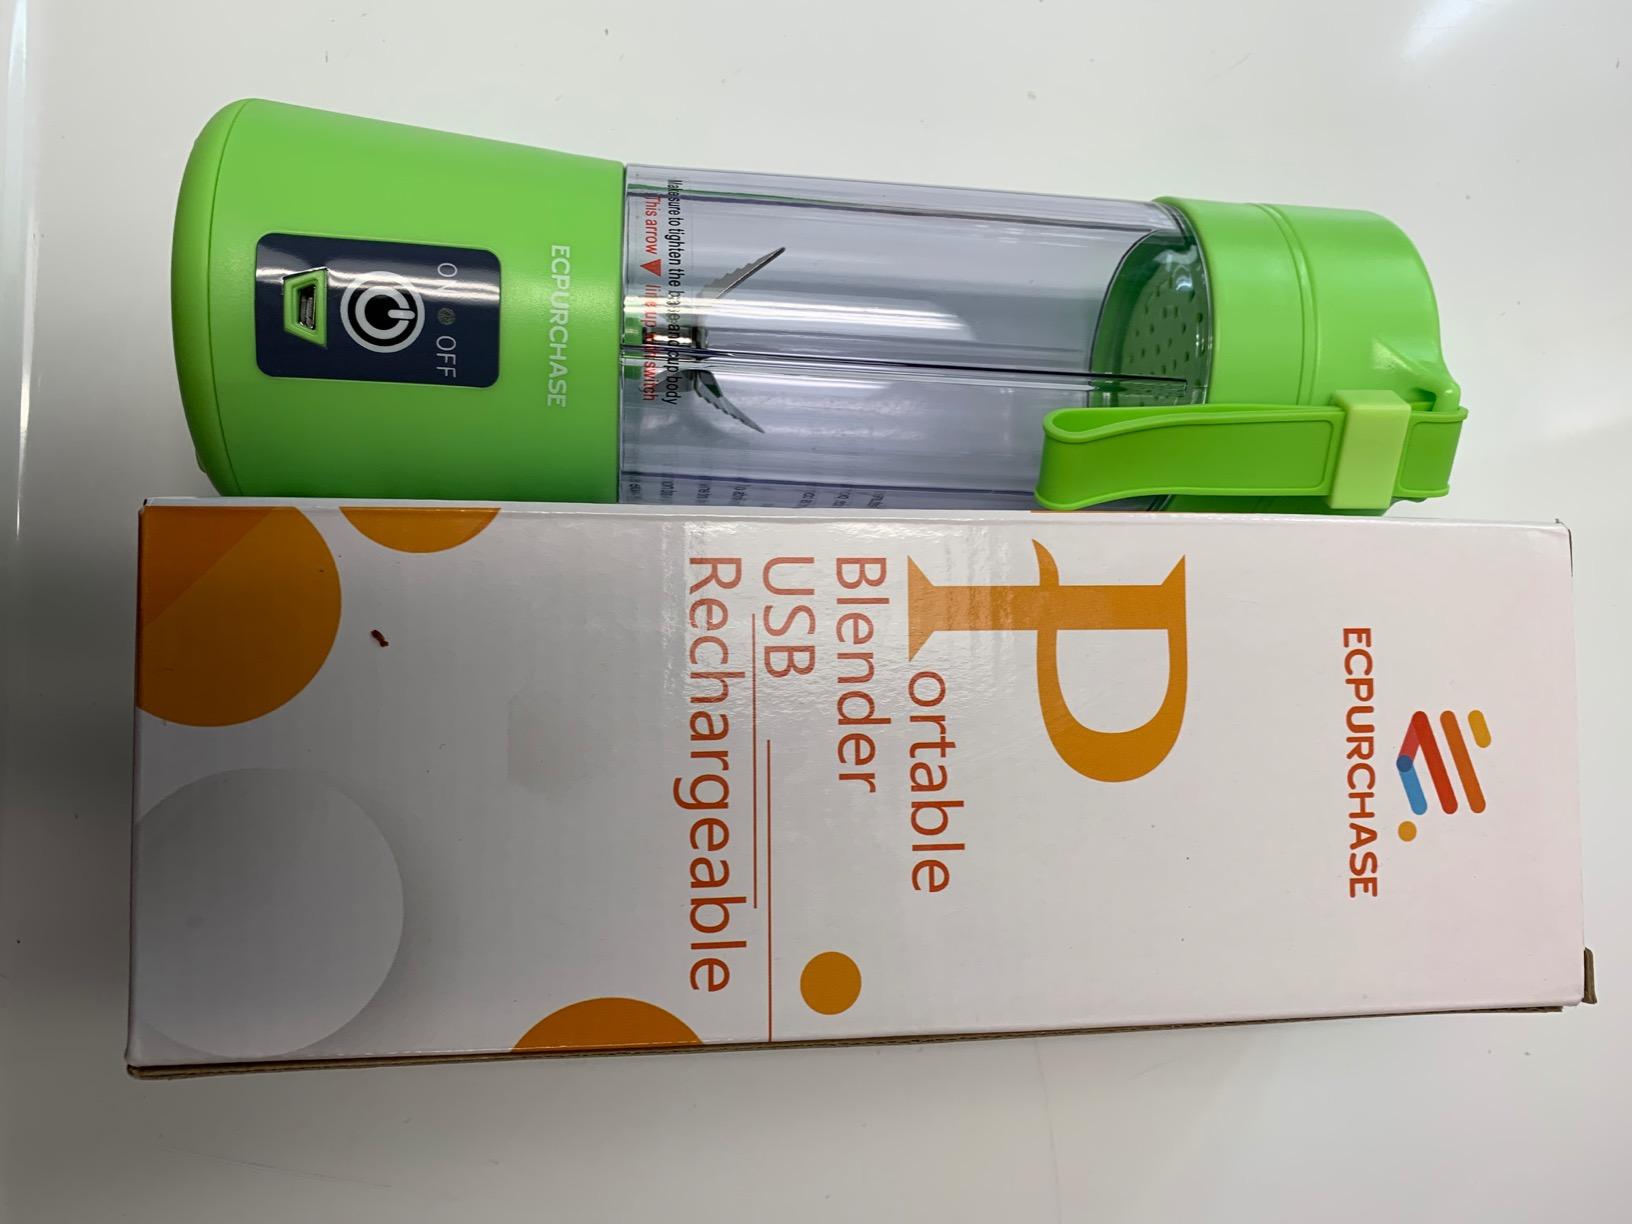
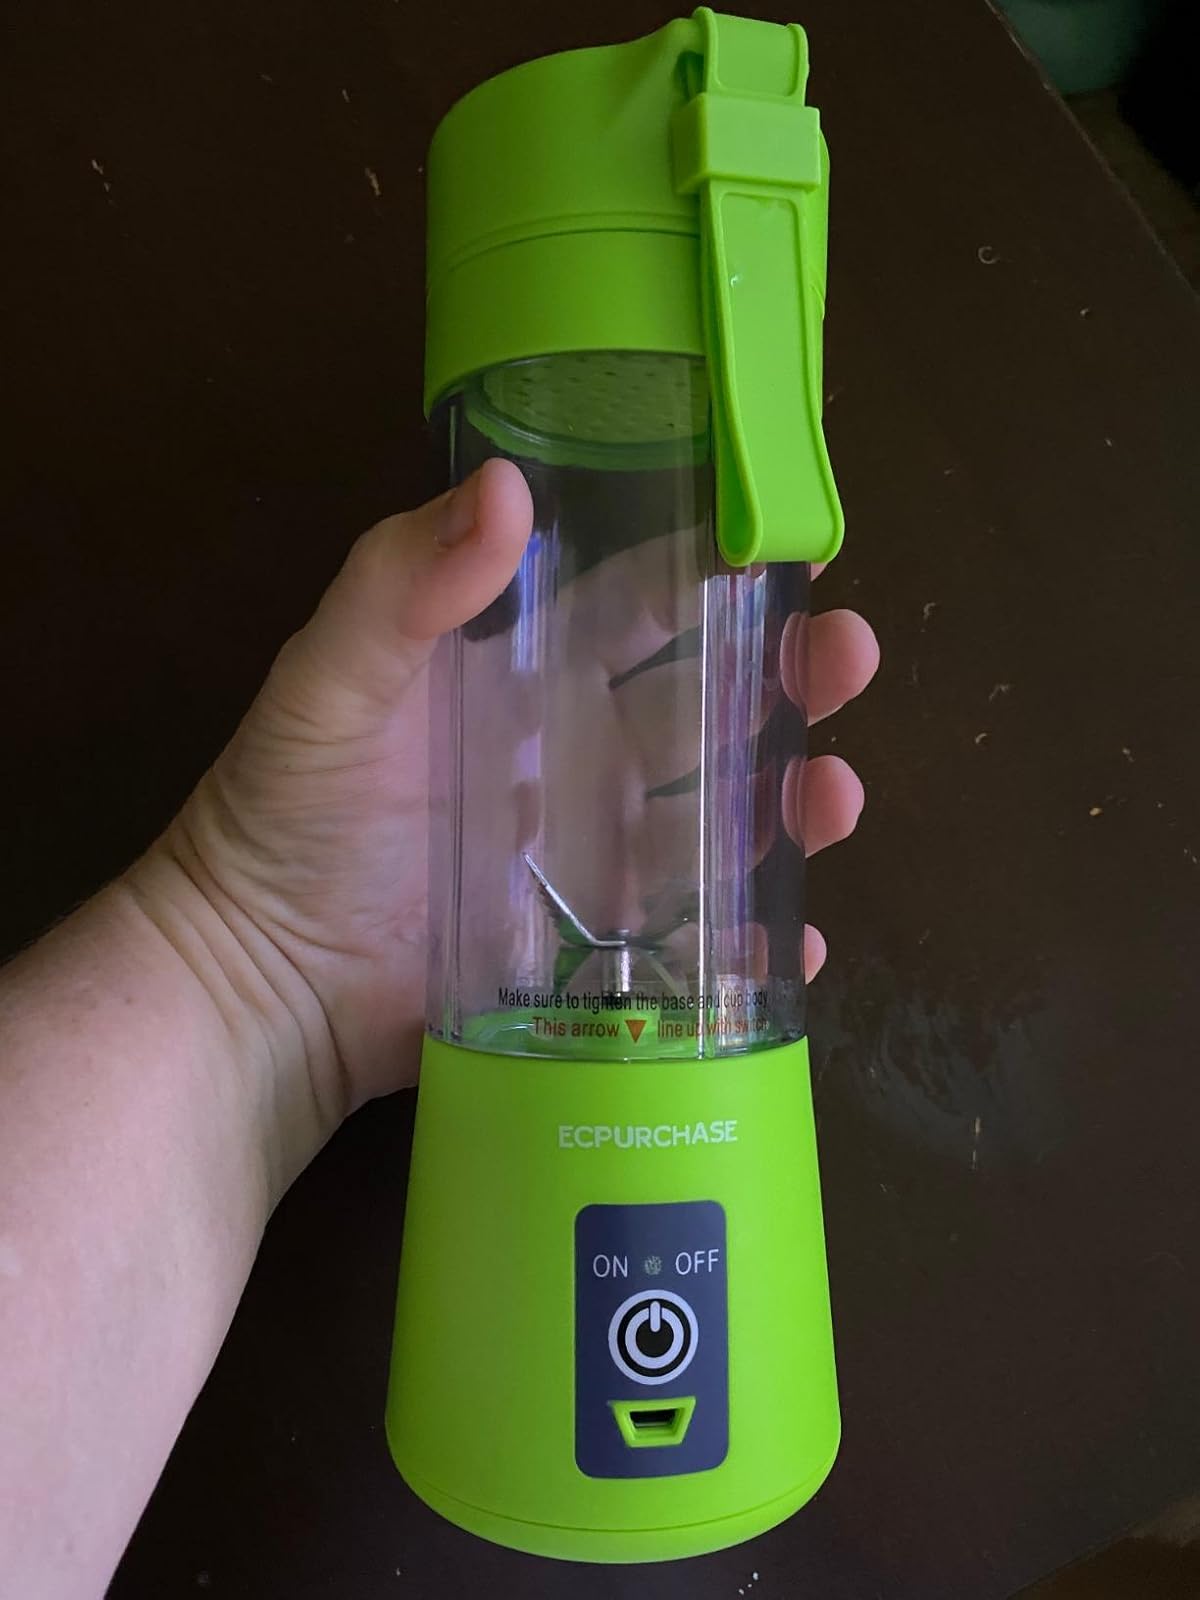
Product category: items_blender
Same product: yes